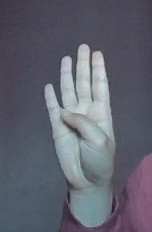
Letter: kaaf